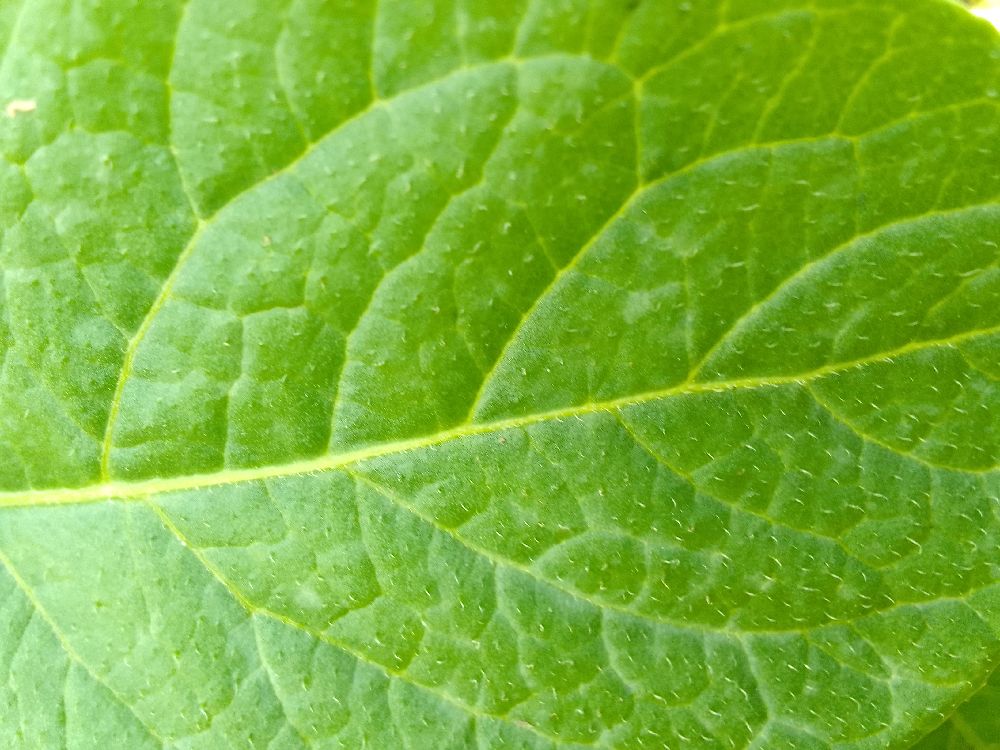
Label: Healthy